Solaris Urbino 18

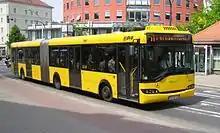
Solaris Urbino 18 Second Generation.

The first generation Solaris Urbino 18 was produced from the second half of 1999. This model was to supplement Solaris' offer on large buses, 18-metre buses for public transportation services. The first Solaris Urbino 18 bus unit went to PKA Gdynia in 1999, it was also the only new low-floor articulated bus bought in 1999 by transport companies in Poland. Initially, the 18-metre buses did not sell well because the transportation companies preferred smaller and cheaper 15-metre vehicles. The bus market expanded between 1996 and 2002, which resulted in the later increase in demand for 18-metre buses. In total, cities in Poland bought 12 units of the Solaris Urbino 18 First Generation. Articulated vehicles were mainly built for export, most Solaris Urbino 18 were bought by a company from Berlin and Riga. A characteristic feature of the bus are the painted railings instead of clear varnish yellow paint.